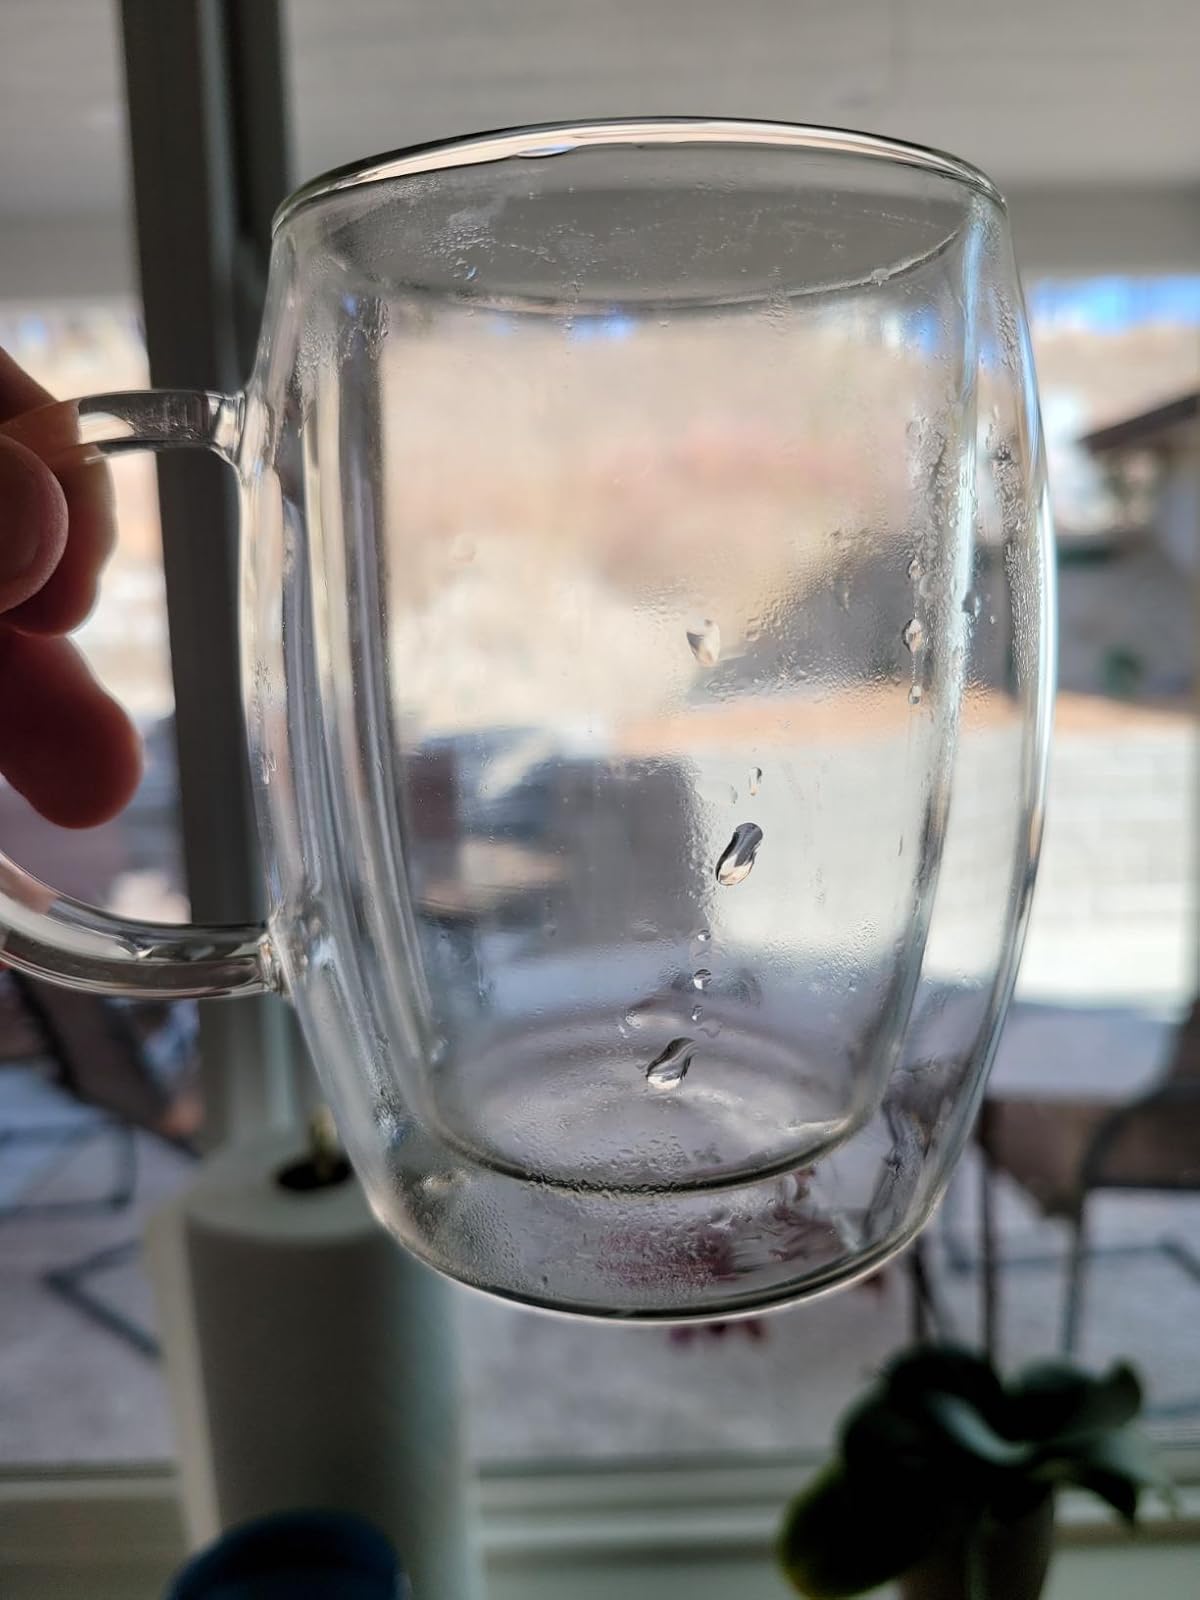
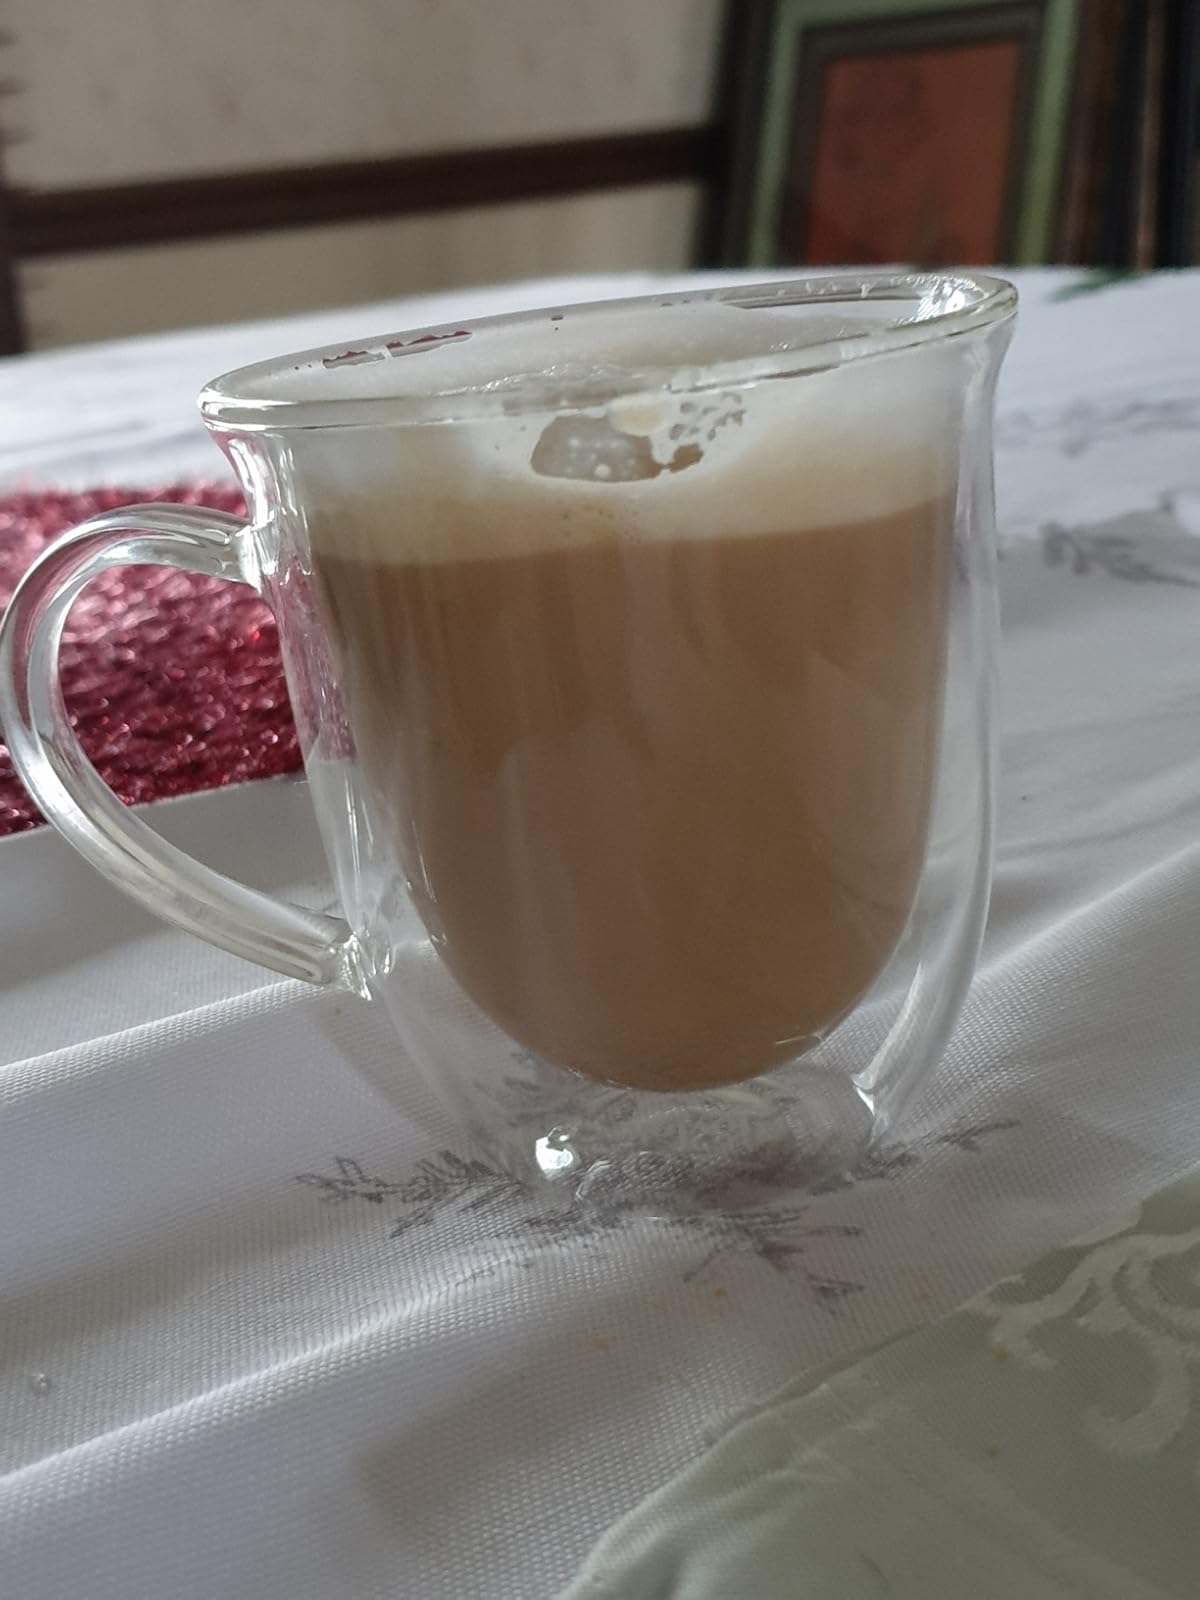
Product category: items_mug
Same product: no